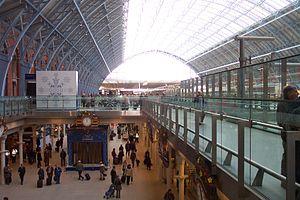
William Henry Barlow fut un ingénieur britannique qui travailla principalement sur des projets liés au chemin de fer.
La gare de Saint-Pancras, du nom du quartier de Saint-Pancras dans lequel elle est implantée, est une gare terminus ferroviaire de Londres, située entre le nouveau bâtiment de la British Library à l'ouest et la gare de King's Cross à l'est.